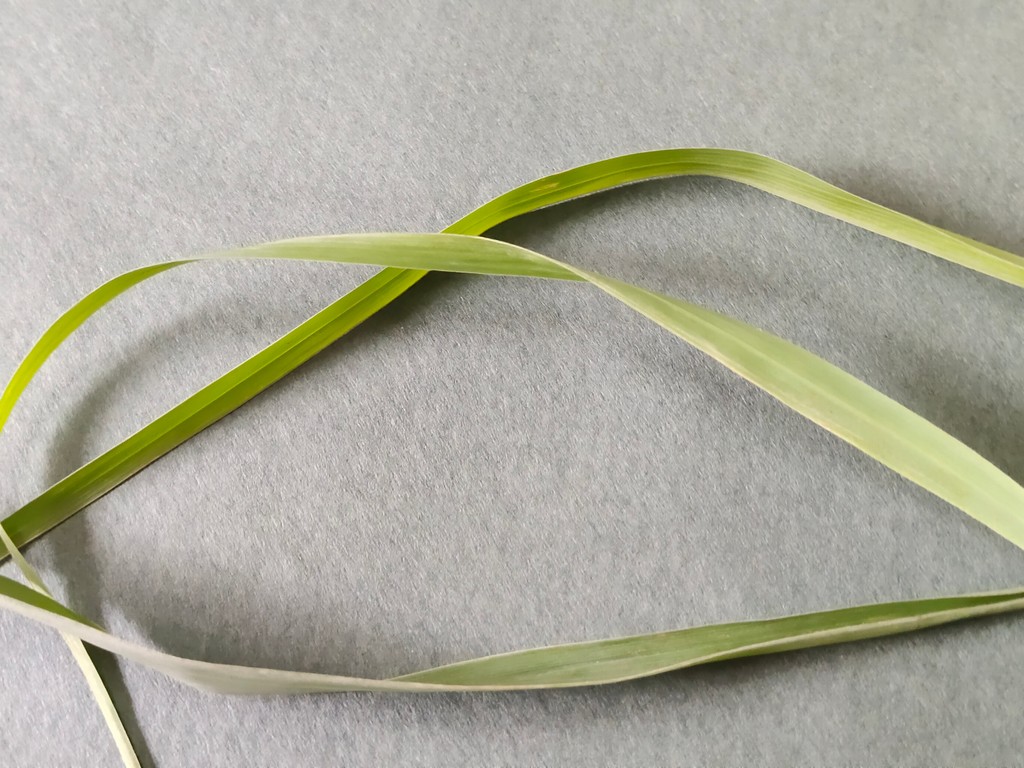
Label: Healthy